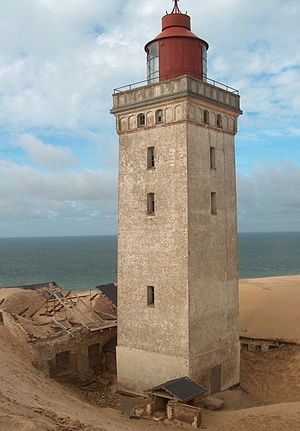
Rubjerg Knude
Rubjerg Knude fyr 2002.
Rubjerg Knude er den højeste del af Lønstrup Klint, en ca. 15 km lang kystskrænt mellem Lønstrup og Løkken. På klinten befinder sig Rubjerg Knude fyr. Syd herfor ligger Rubjerg Plantage.